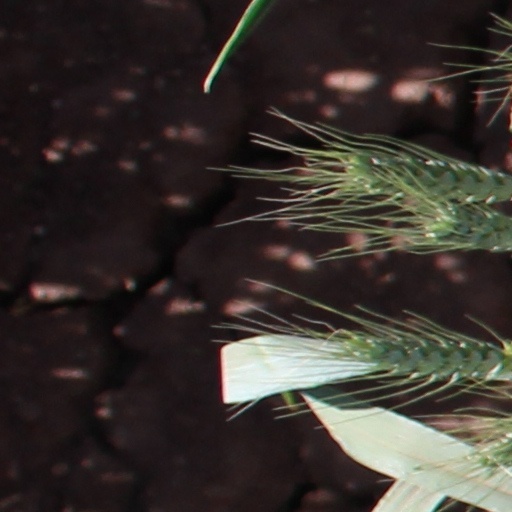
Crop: wheat